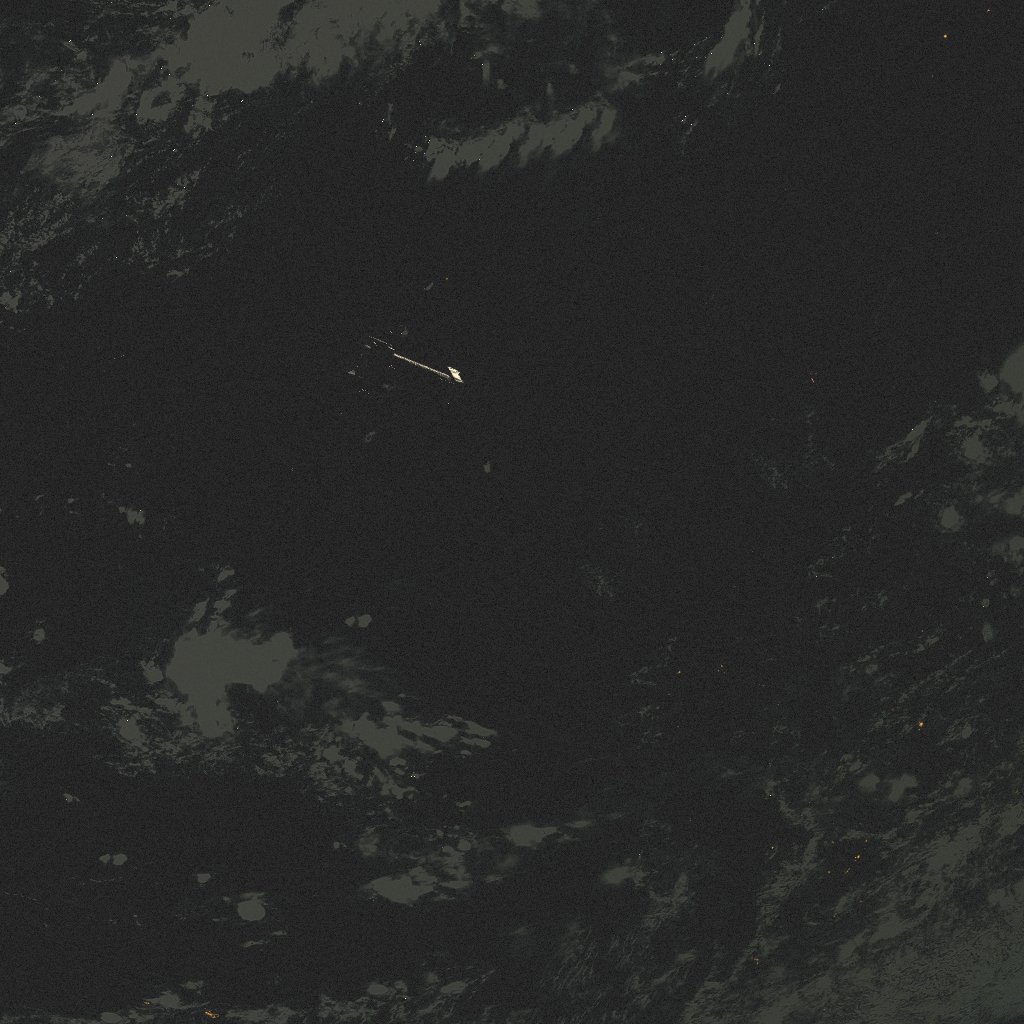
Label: xmm_newton